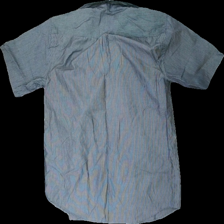
View: back
Type: Shirt
Category: Men
Brand: Not in the list
Brand text on label: New Deal
Colors: Grey, White
Material: 100% cotton
Pattern: Striped
Cut: Regular, Cropped
Size: 40
Season: All
Price range: 50-100
Recommended usage: Reuse
Description: Men's pencil striped shirt with cropped sleeves